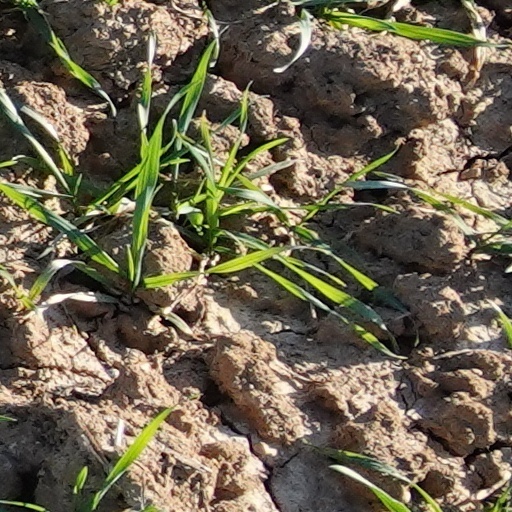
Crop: wheat